Ladies Merit Cross

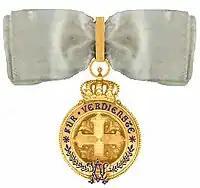
Ladies Merit Cross, First Class.

The Ladies Merit Cross ("Frauenverdienstkreuz") was founded on 22 October 1907 by King William II of Prussia as a two-class Ladies Order and to reward women and young women, who worked in the field of charity, or in a religious or social field, who rendered outstanding had personal self-sacrificing service. The award was ranked just behind the Order of Louise. To be awarded the first class, a member must have held the second class for ten years. In exceptional cases, this requirement could be waived. The insignia were returnable upon death.